Far Cry 5

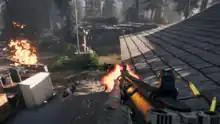
"Far Cry 5" features first-person shooter gameplay similar to prior entries.

Similar to its predecessors, "Far Cry 5" is a first-person shooter set in an open world environment which the player can explore freely on foot or via various vehicles. Unlike previous titles in the series where the player takes on the role of a set character, the game gives the player the opportunity to customize their character's appearance. Additionally, the character in this game is a silent protagonist, devoid of voiced dialogue or a predefined personality, offering players the chance to deeply immerse themselves in the game, yet sparking concerns about the potential impact on the depth of narrative engagement. While the player has a variety of ranged and explosive weapons to fight against enemies, the game places a renewed emphasis on close-quarters combat compared to previous "Far Cry" titles by introducing a wider range of melee weapons. In addition, "Far Cry 5" features a new weapons ballistics system that includes elements like a bullet dropping over a distance to increase realism.